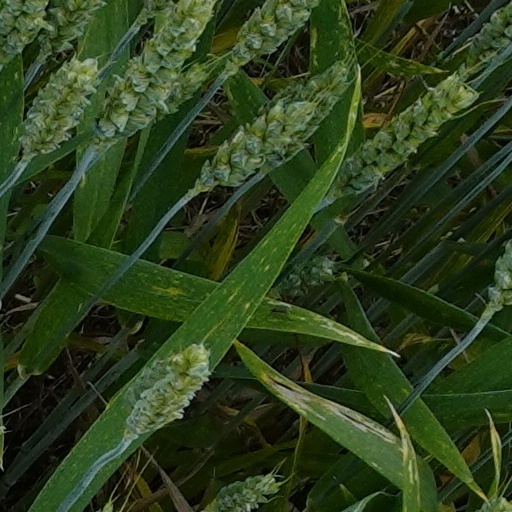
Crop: wheat